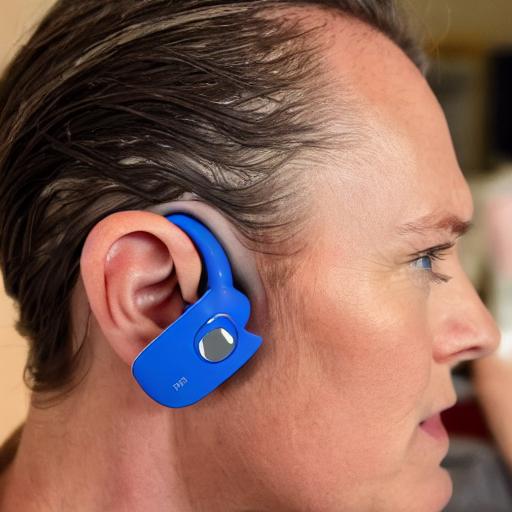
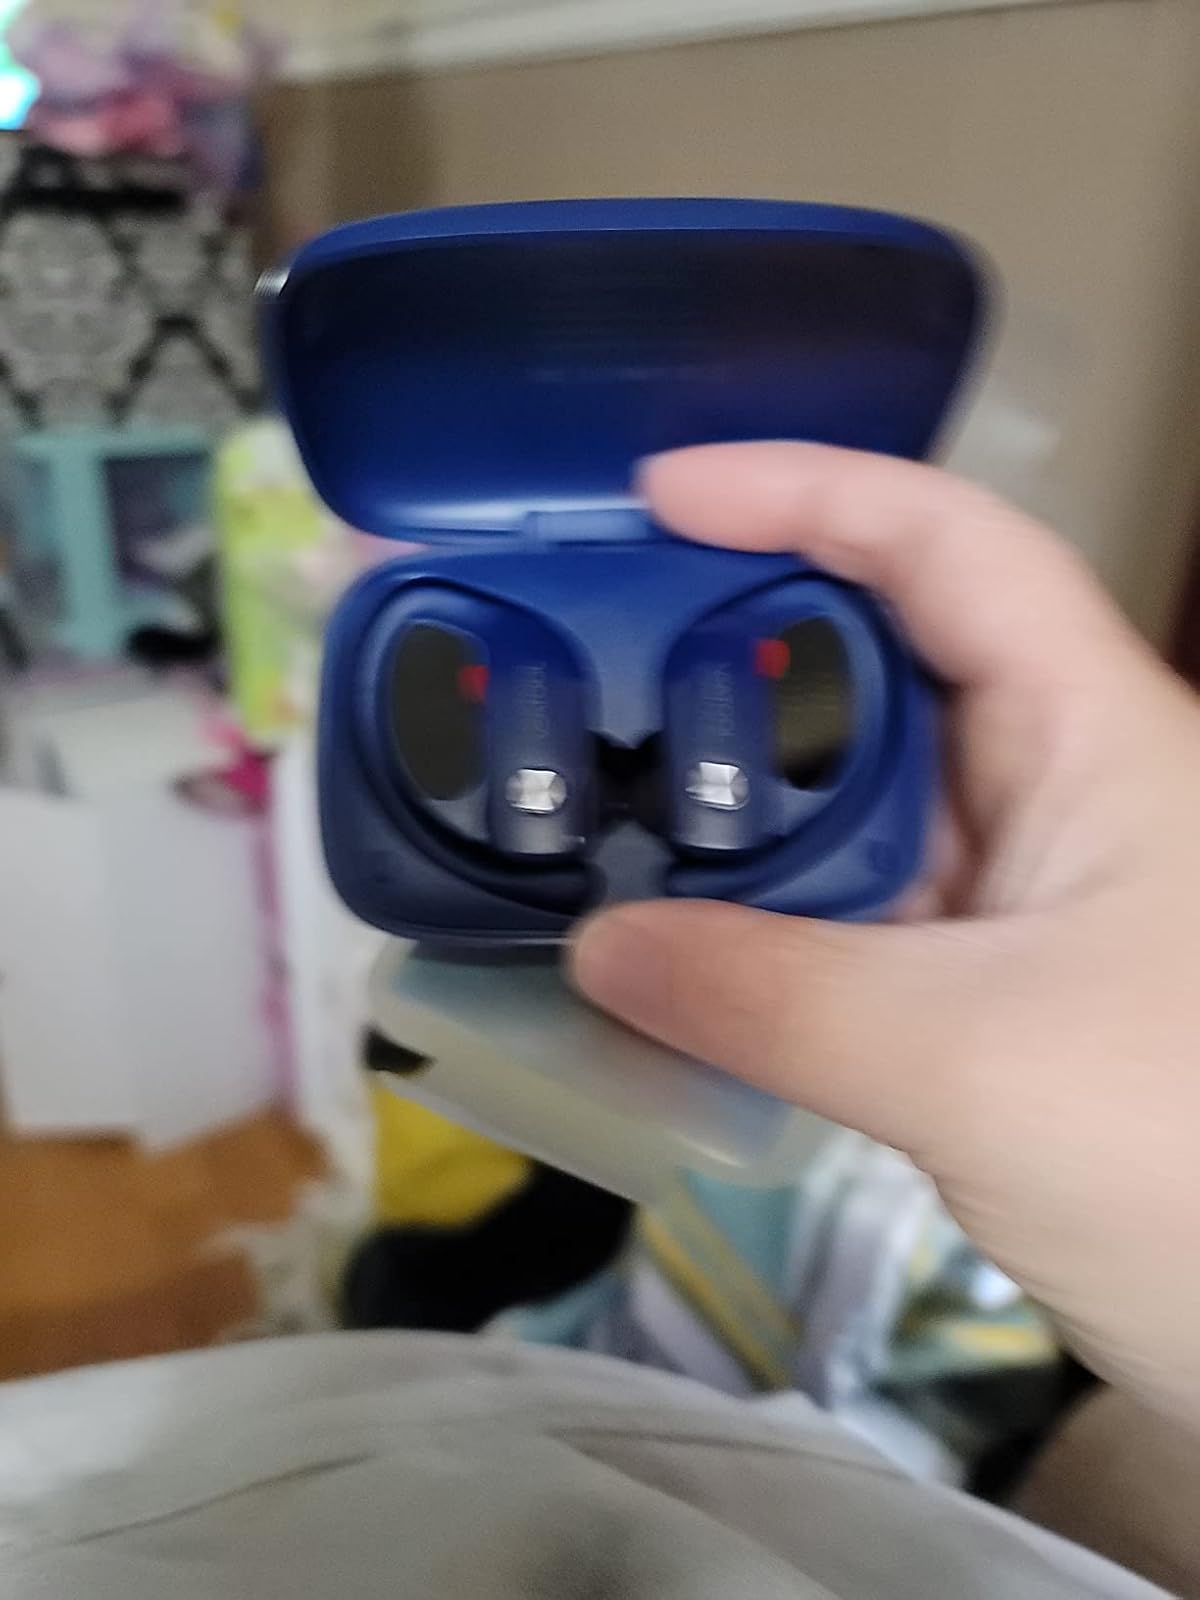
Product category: earbuds
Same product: no